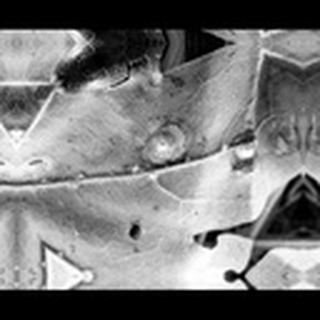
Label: cotton_target_spot